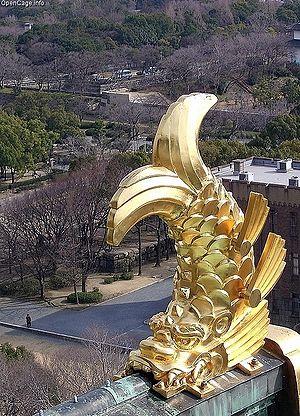
Un shibi est une tuile ornementale japonaise installée aux deux extrémités du faîtage qui couvre un toit en bardeaux. Le kanji du mot signifie à la fois « cerf-volant » et « queue ».